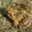
Label: frog